Bryan Kirkwood

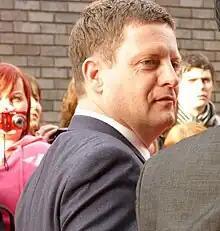
Kirkwood in 2011

Bryan Kirkwood (born November 1975) is a British television producer. He was the producer of the Channel 4 soap opera "Hollyoaks" from 2006 until 2009 and was the executive producer of the BBC soap opera "EastEnders" from 2010 until 2012. He returned as the executive producer of "Hollyoaks" in late 2012, before leaving again in March 2021. His final episodes aired in June of that year. In 2022, he returned to "EastEnders" as a writer.